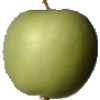
Label: apple_granny_smith